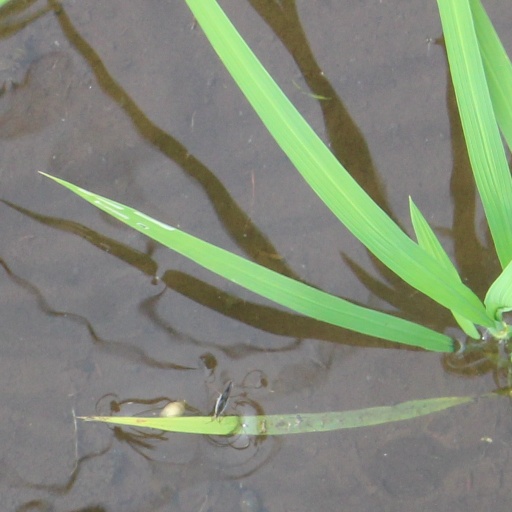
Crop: rice